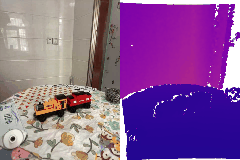
Label: train